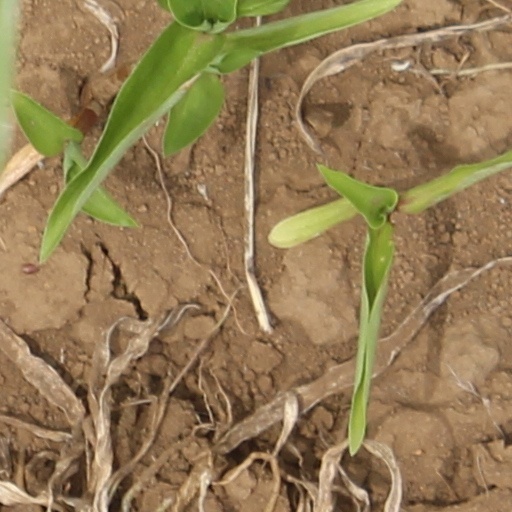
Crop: wheat